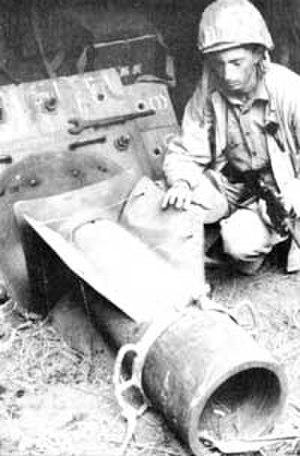
Le mortier Type 98 320 mm était une pièce d'artillerie à tir courbe utilisée par l’armée impériale japonaise durant la Seconde Guerre mondiale, spécialement durant la Bataille d'Iwo Jima. La désignation Type 98 indique que cette pièce d'artillerie a été acceptée par l'Armée en l'an 2598 du calendrier japonais, soit 1938 de notre calendrier grégorien.